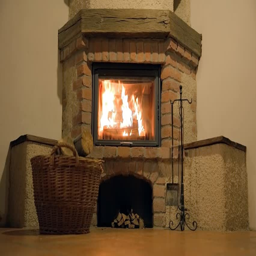
front shot of a basket and heavy fire inside fireplace